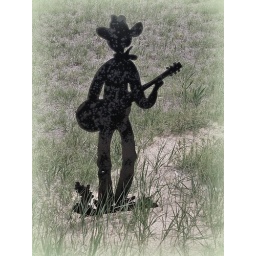
Metal field art, found along a rural highway in Northwest Kansas.